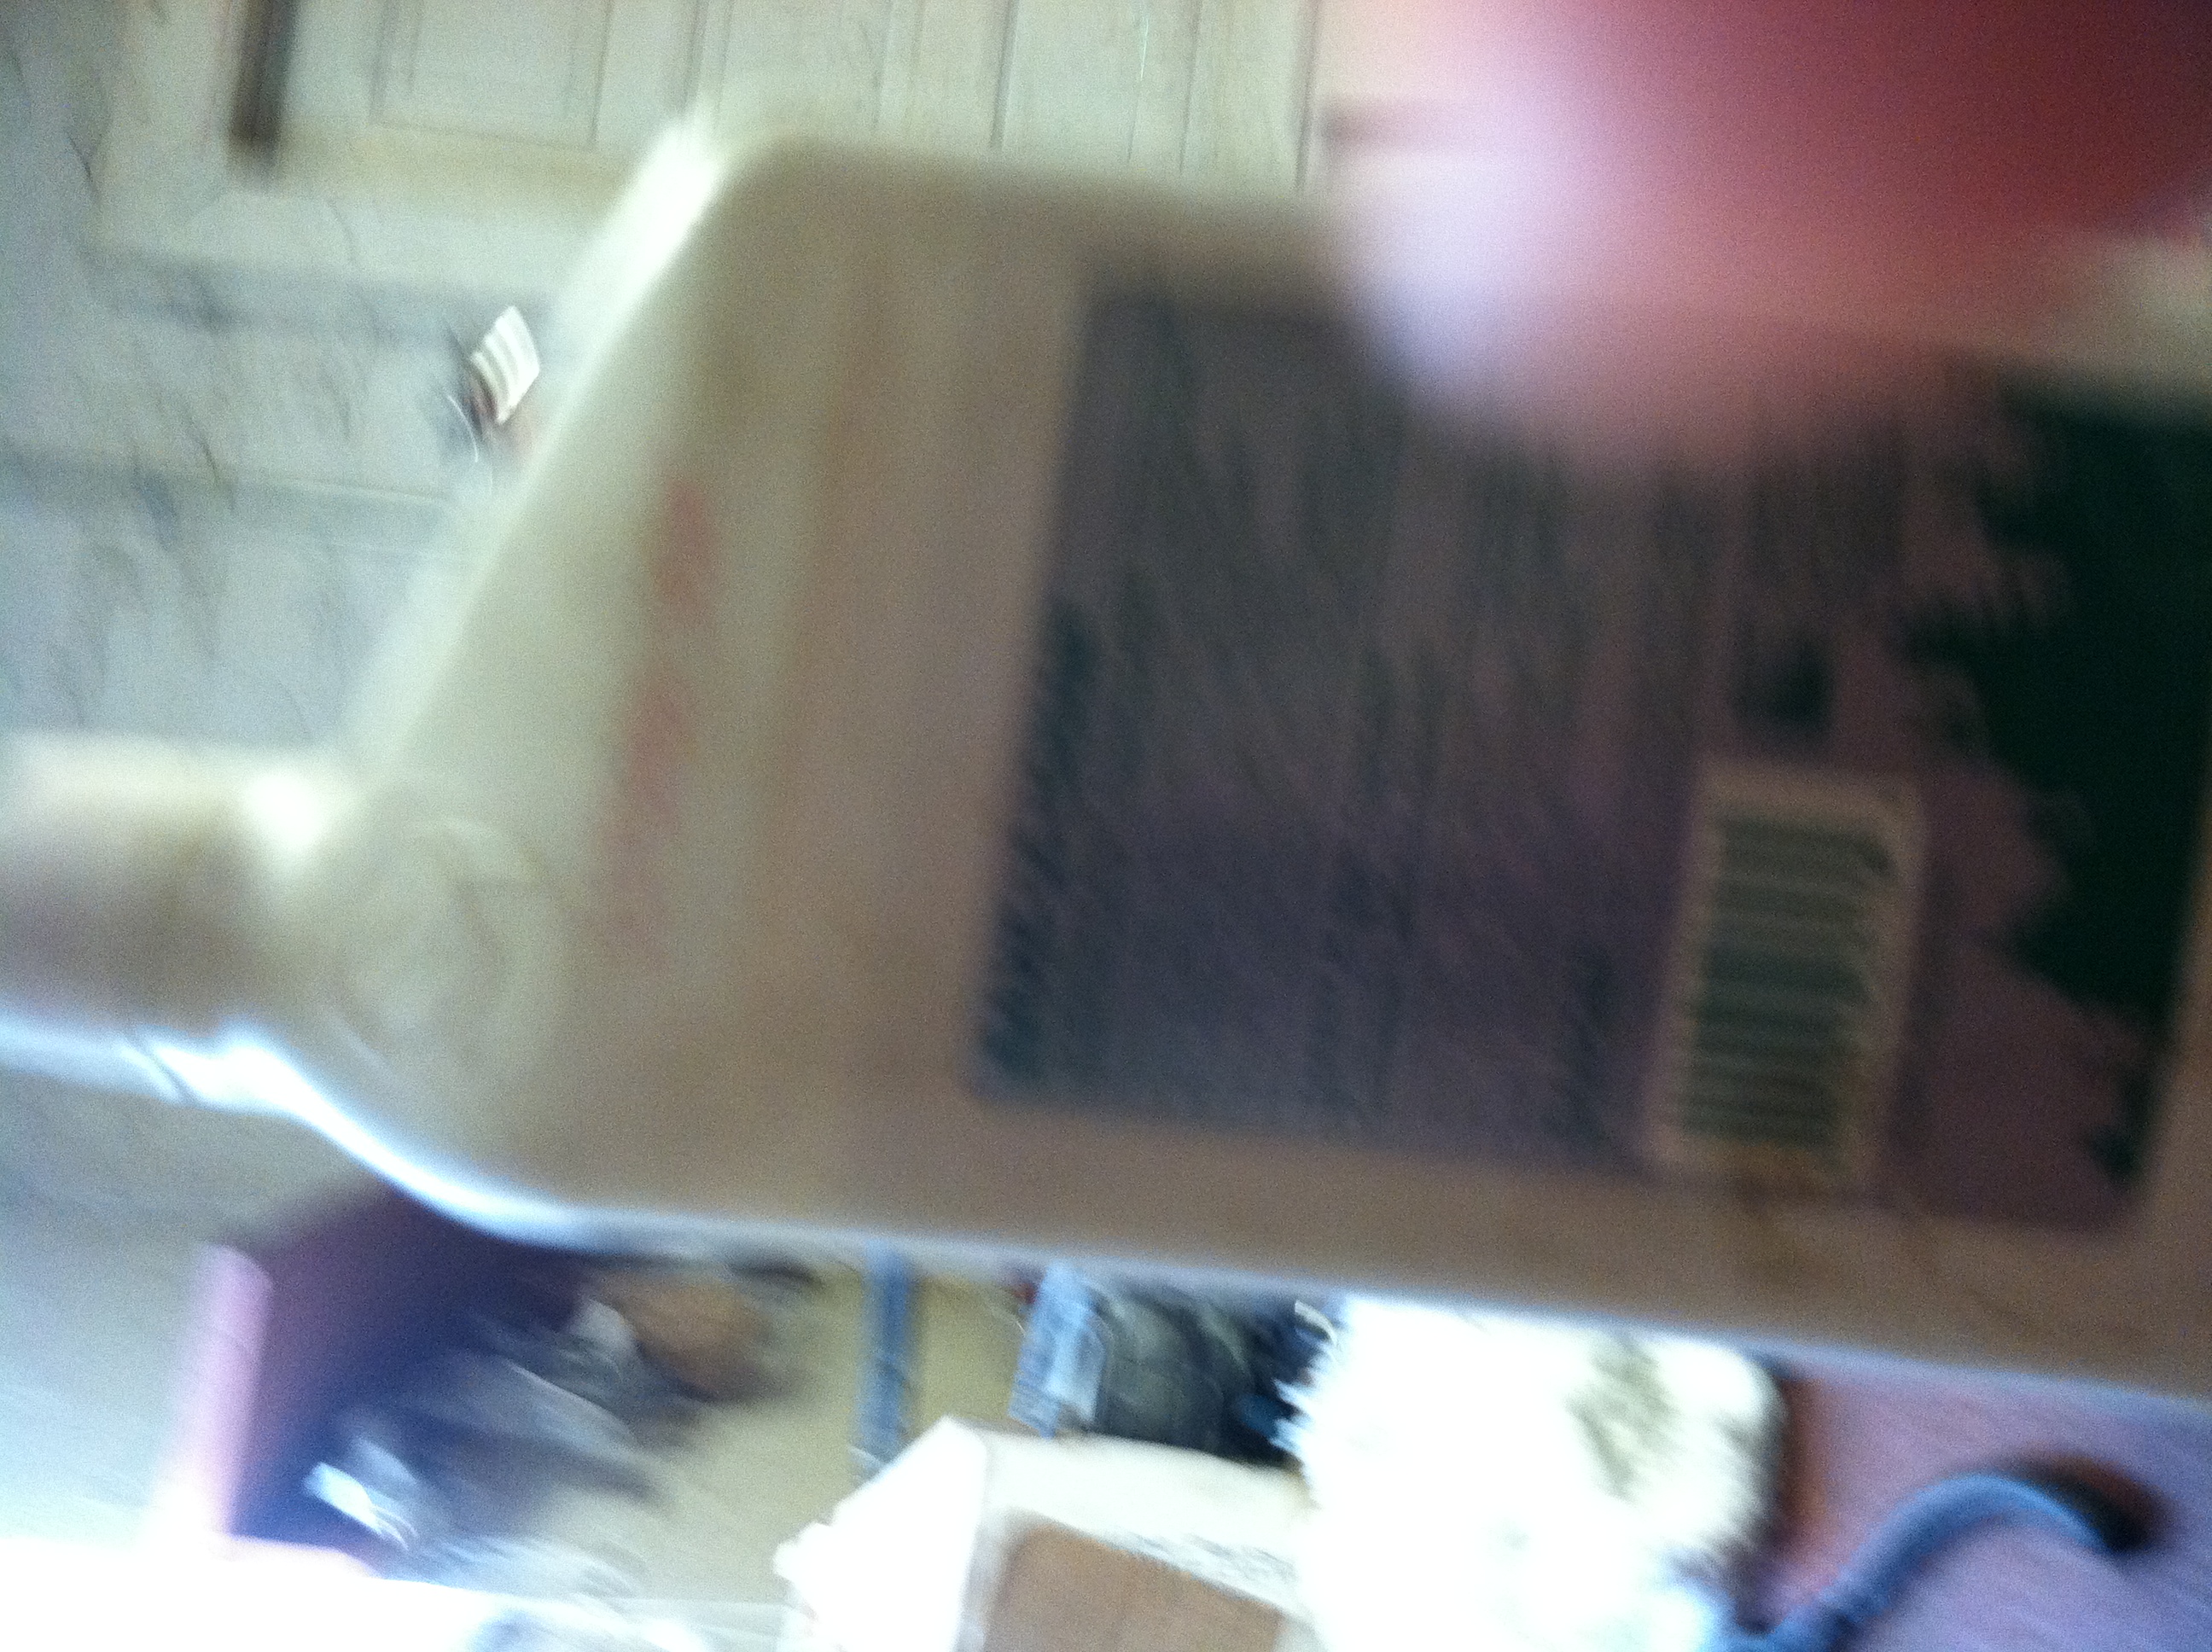Question: What kind of motor oil is this?
Answer: unanswerable